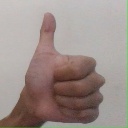
अक्षर: थ